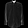
Label: Shirt